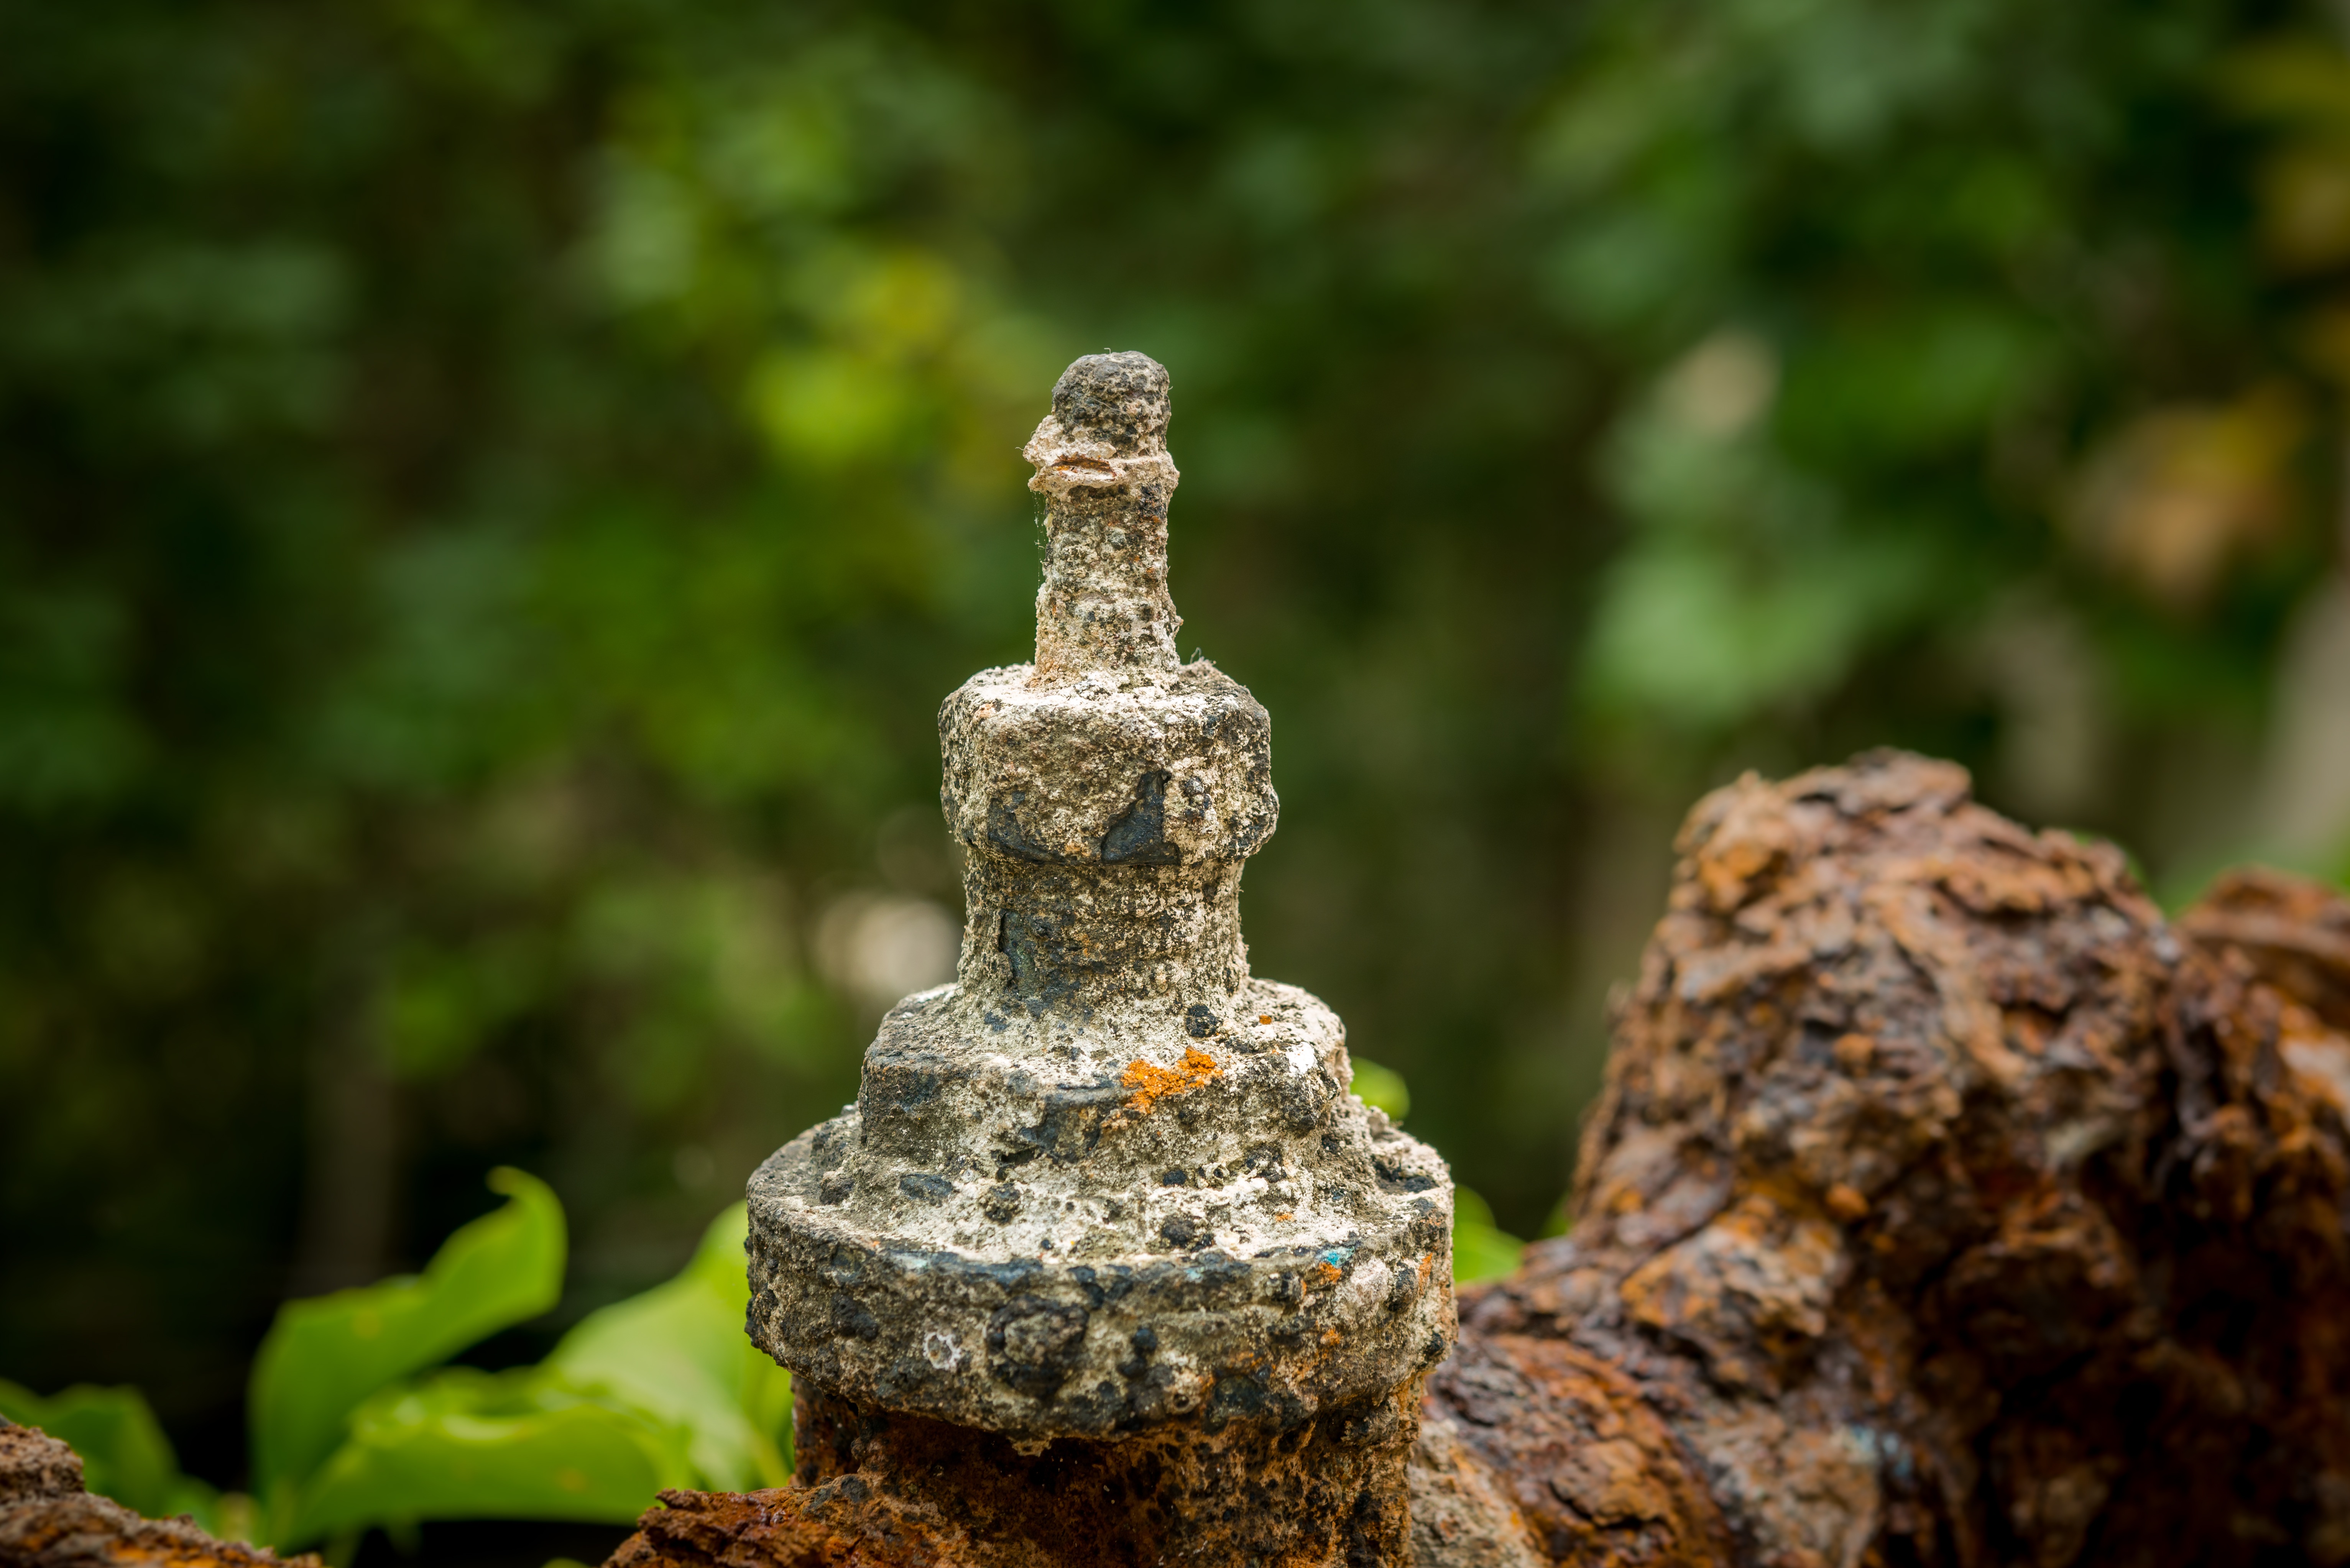
rock, old, monument, statue, scale, garden, faucet, rusty, fountain, water feature, deposit, plumber, water pipe, sanitation facilities, wastewater